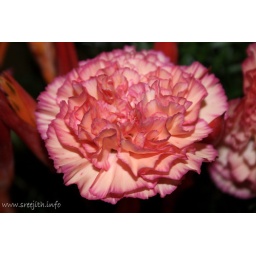
This flower looks like pencil shavings arranged in an orderly fashion! An original flower -- taken from my office reception.#Explore